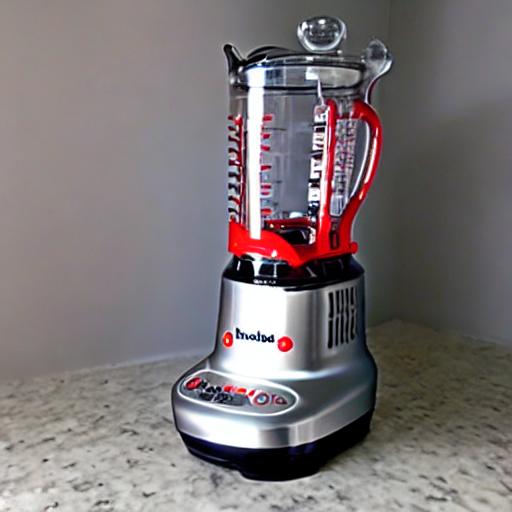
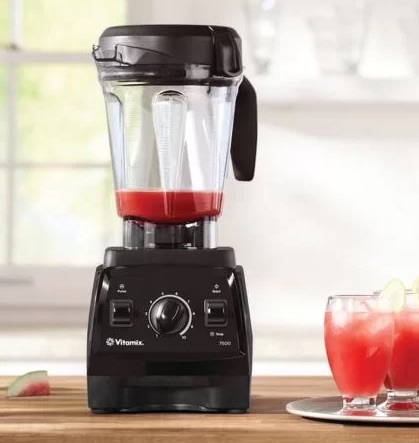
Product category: items_blender
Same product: no